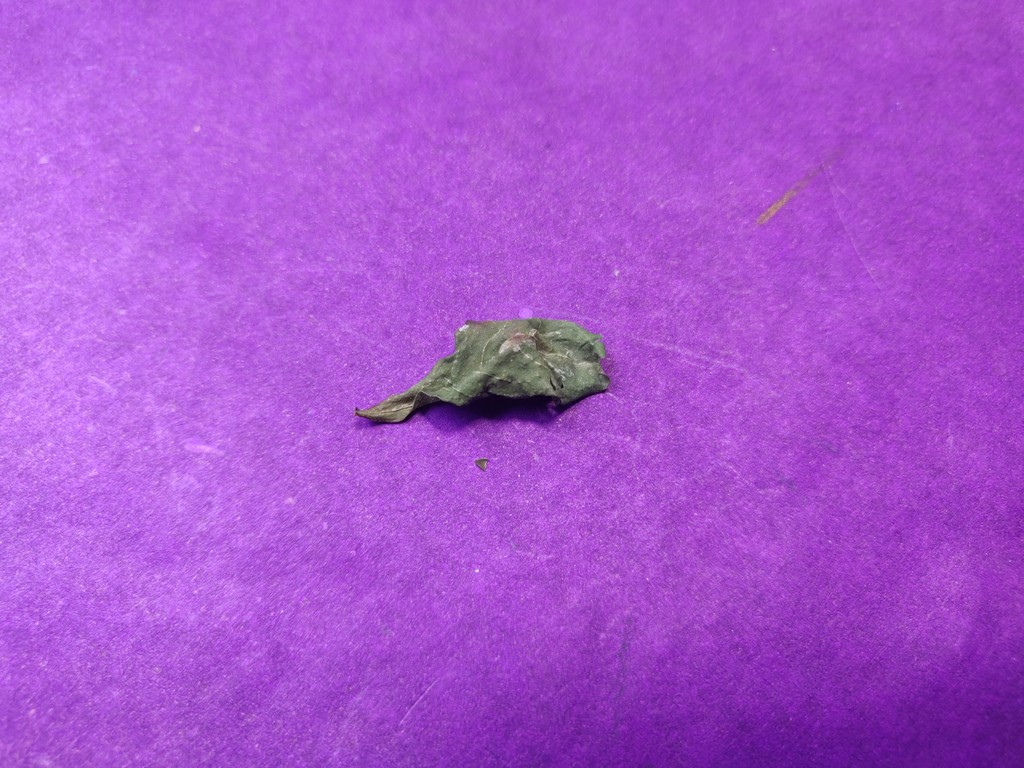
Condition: Dried
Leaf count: single
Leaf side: unknown